Psychedelic art

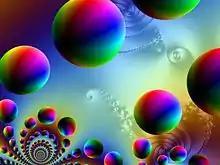
Fractal artwork created using a Julia set

Leading proponents of the 1960s psychedelic art movement were San Francisco poster artists such as: Rick Griffin, Victor Moscoso, Bonnie MacLean, Stanley Mouse & Alton Kelley, Bob Masse, and Wes Wilson. Their psychedelic rock concert posters were inspired by Art Nouveau, Victoriana, Dada, and Pop Art. The "Fillmore Posters" were among the most notable of the time. Richly saturated colors in glaring contrast, elaborately ornate lettering, strongly symmetrical composition, collage elements, rubber-like distortions, and bizarre iconography are all hallmarks of the San Francisco psychedelic poster art style. The style flourished from about 1966 to 1972. Their work was immediately influential to vinyl record album cover art, and indeed all of the aforementioned artists also created album covers.